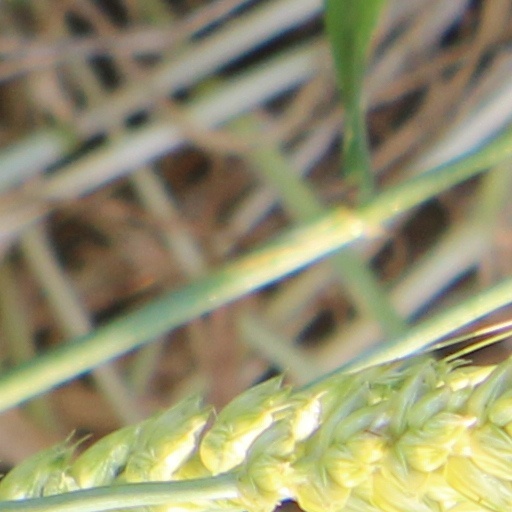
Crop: wheat